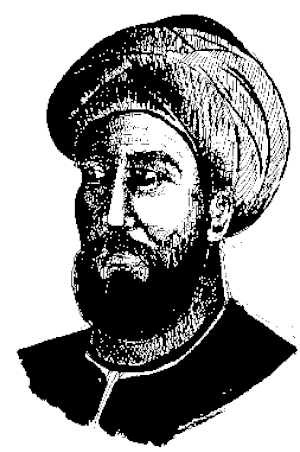
Un chirurgien est un médecin spécialiste en chirurgie.